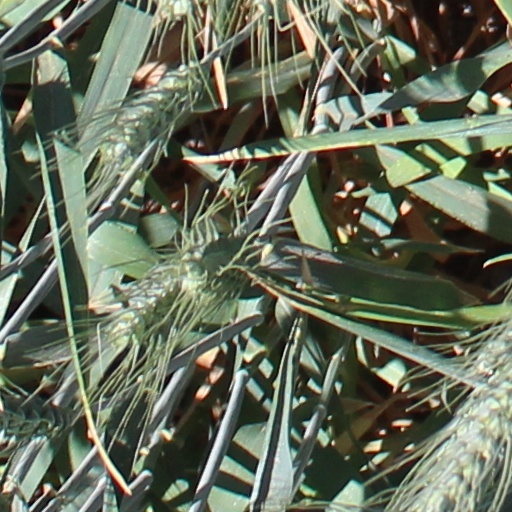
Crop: wheat